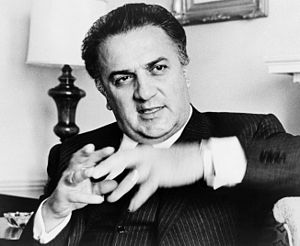
Federico Fellini
Federico Fellini, 1965
Federico Fellini var en italiensk filminstruktør og manuskriptforfatter. Kendt for filmen Det søde liv, hvor den barmfagre Anita Ekberg blev verdenskendt, da hun badede i Trevi-fontænen i Rom.